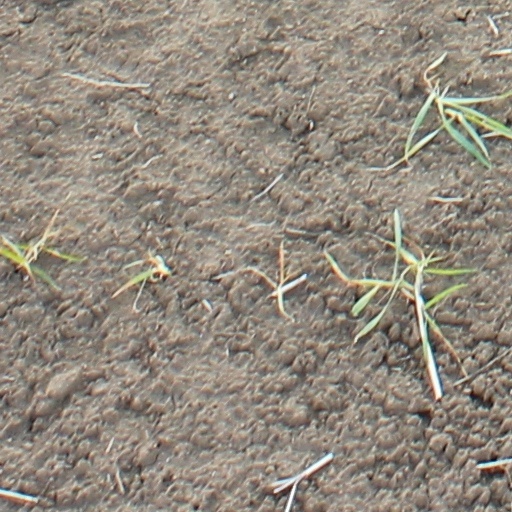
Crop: wheat